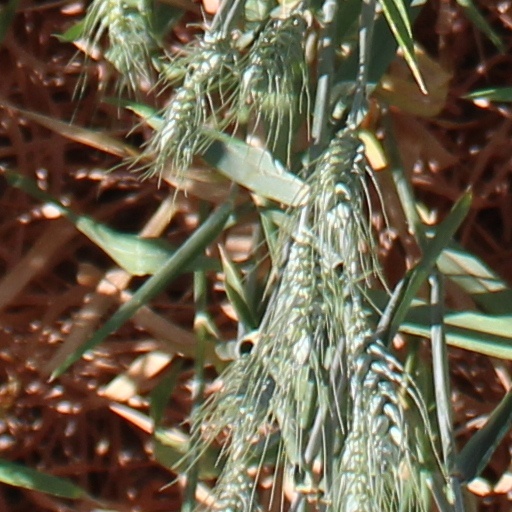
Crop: wheat